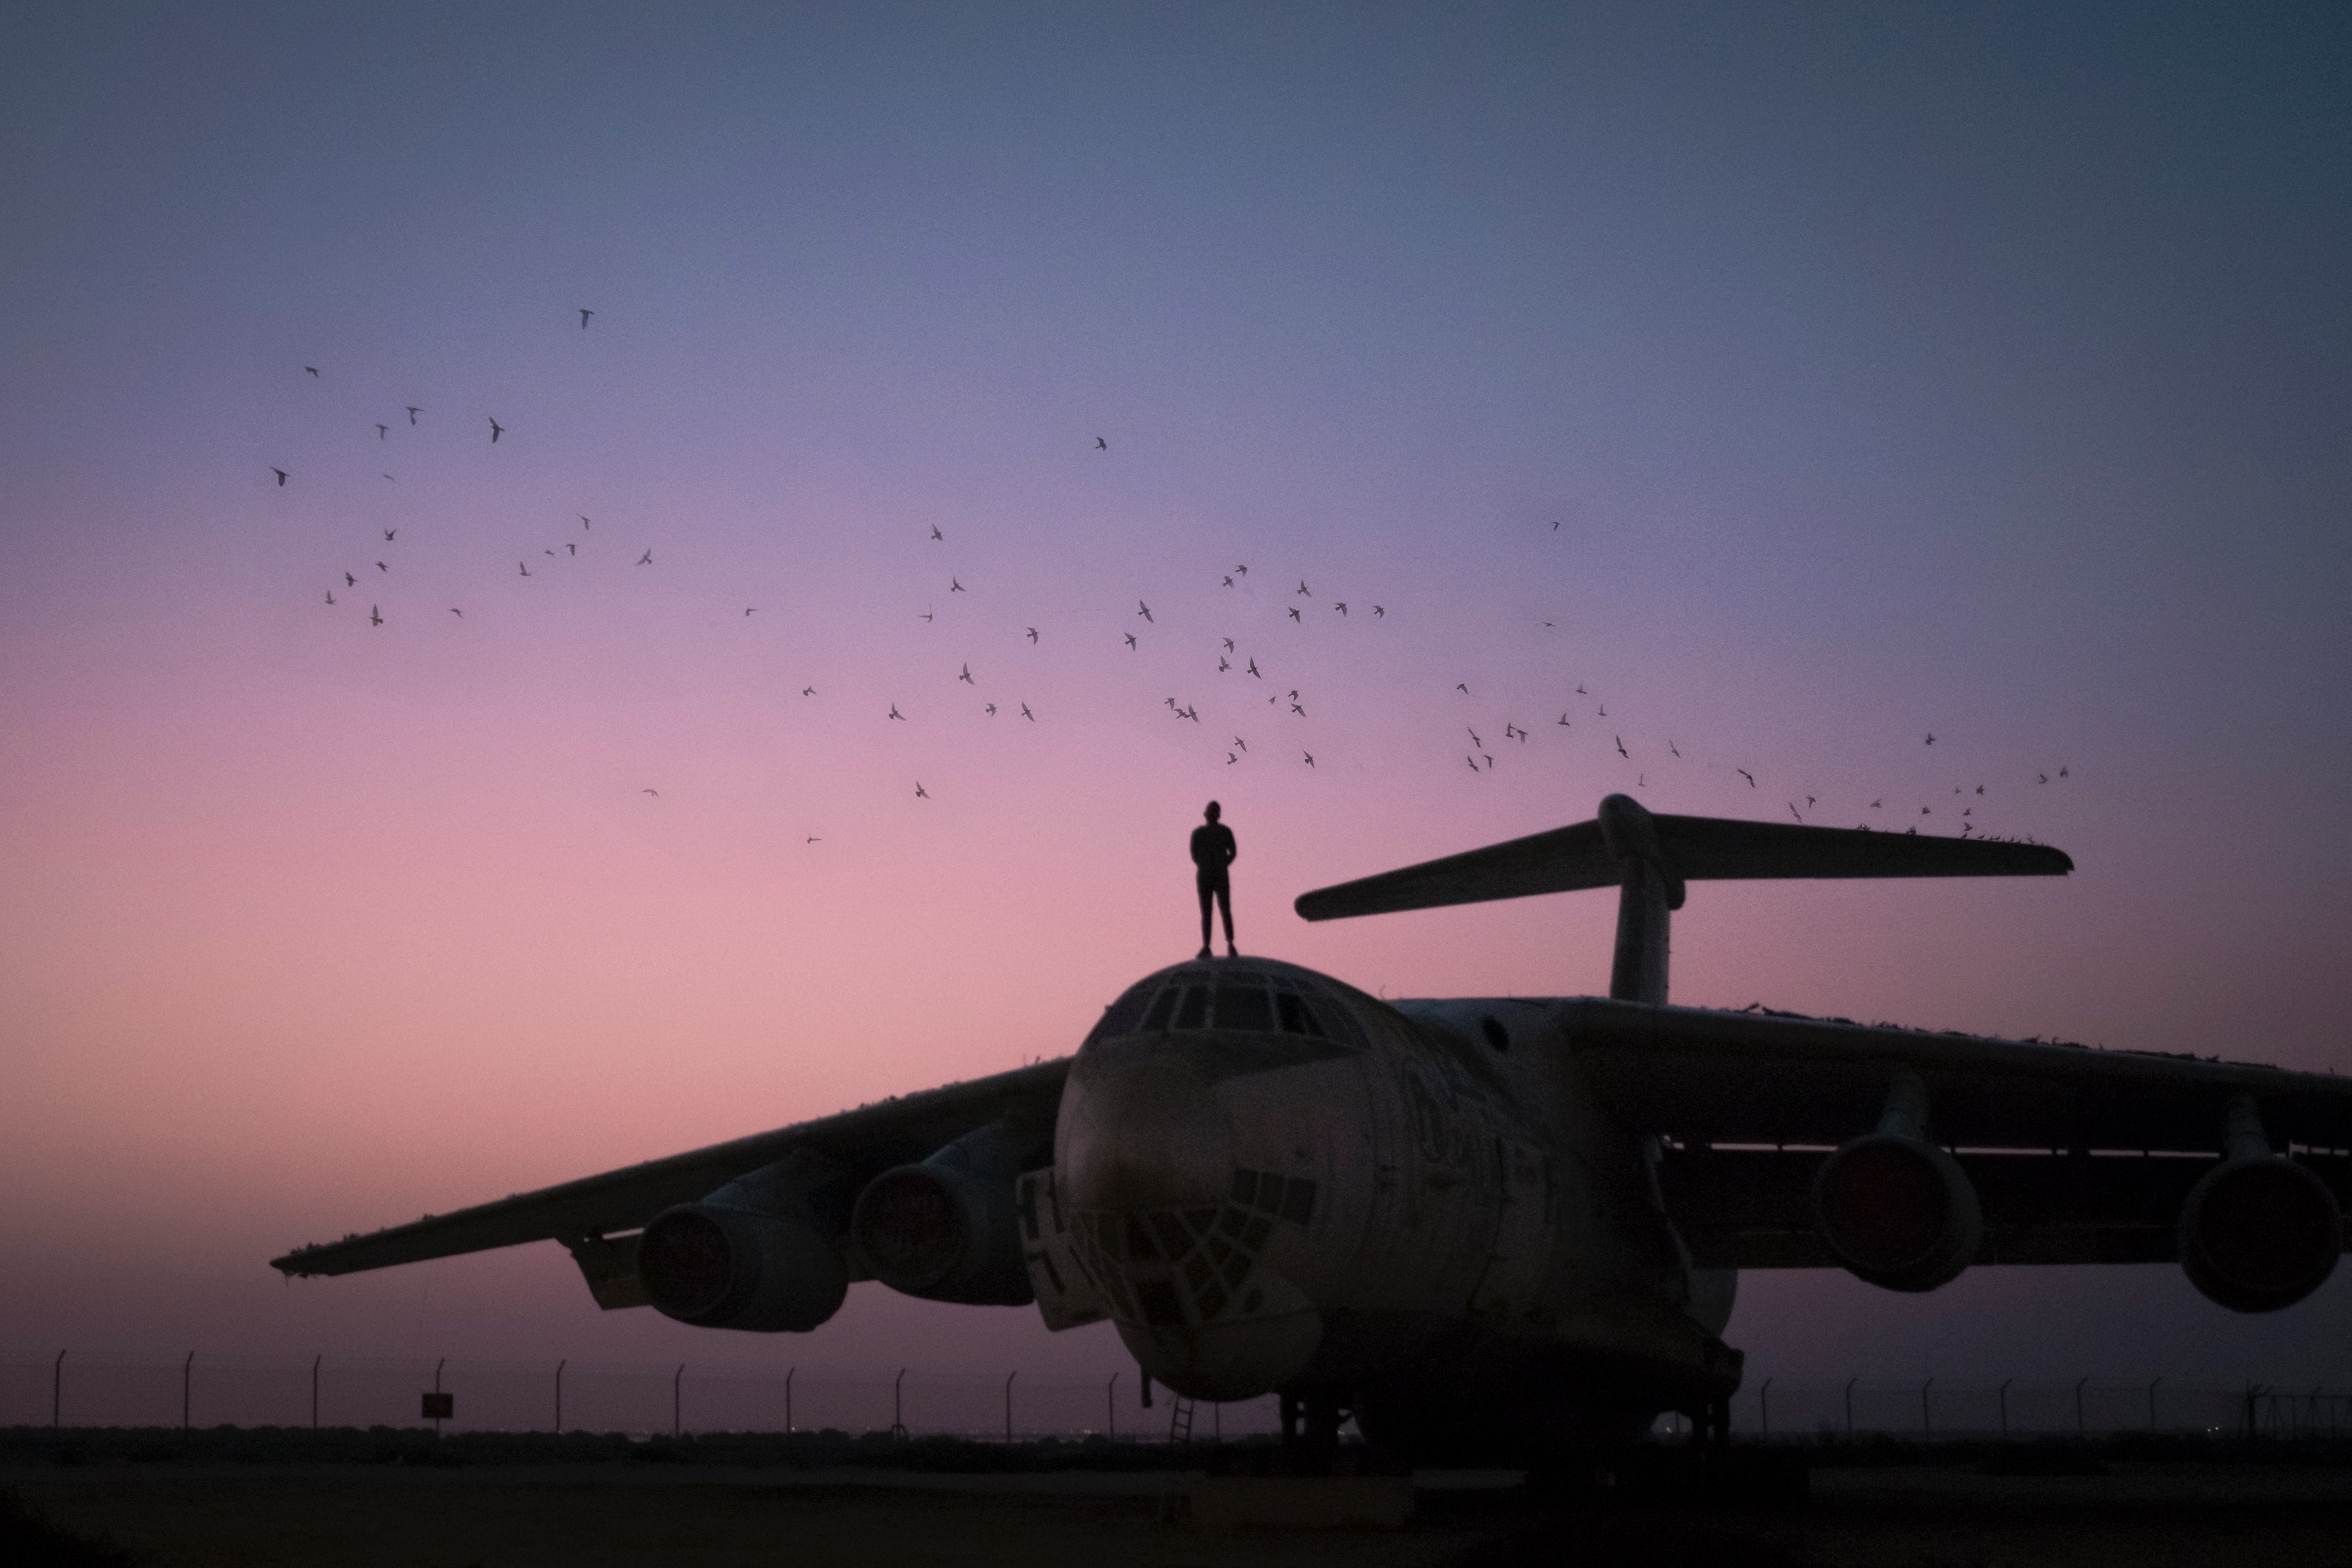
airplane, aircraft, vehicle, airline, aviation, flight, airliner, takeoff, screenshot, air force, jet aircraft, fighter aircraft, military aircraft, atmosphere of earth